Russian Communist Youth League

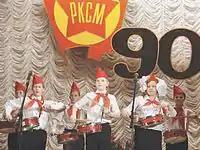
Gala evening dedicated to the 90th anniversary of the Russian Komsomol

After leaving the "underground" RCYL worked to protect its social rights of young people. So, in 1995, with the participation of members of the RKSM, the trade union "Student Protection" was organized, and in May 1995 in Moscow — the All-Russian Student Forum. In 1995, a member of the RCYL Central Committee Darya Mitina became a State Duma deputy on the list of the CPRF.